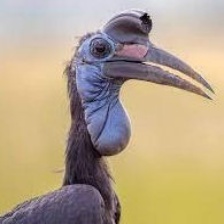
Species: ABYSSINIAN GROUND HORNBILL
Scientific name: BUCORVUS ABYSSINICUS
ImageNet parent category: hornbill